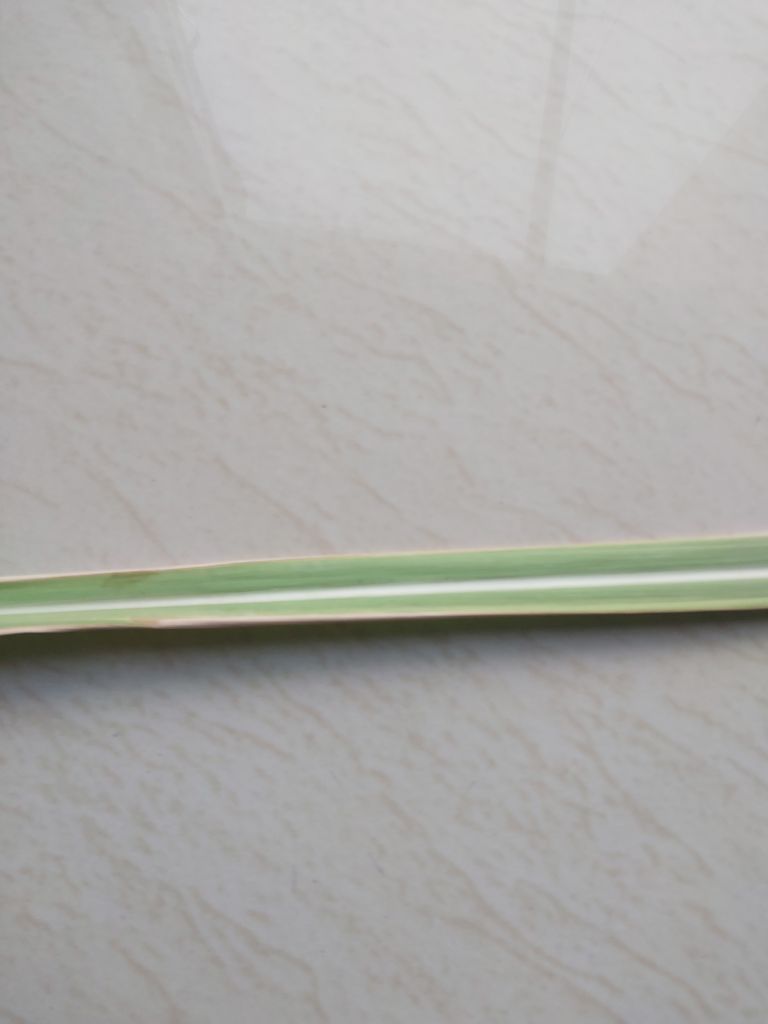
Label: BrownRust